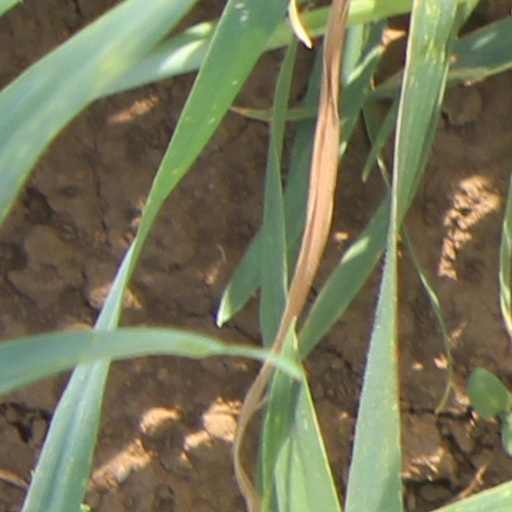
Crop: wheat